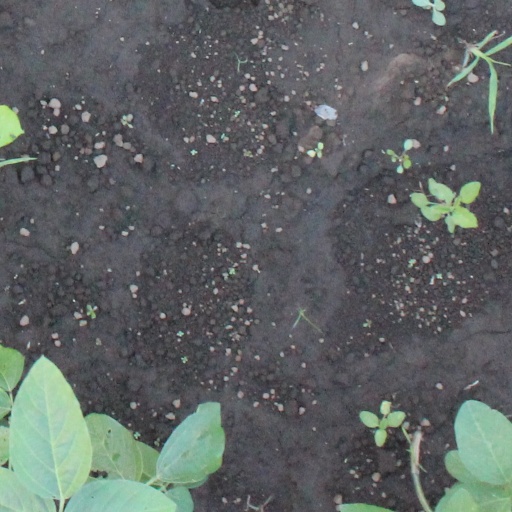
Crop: soybean